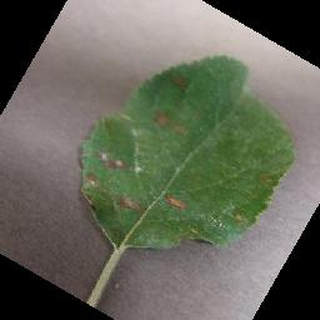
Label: apple_cedar_apple_rust